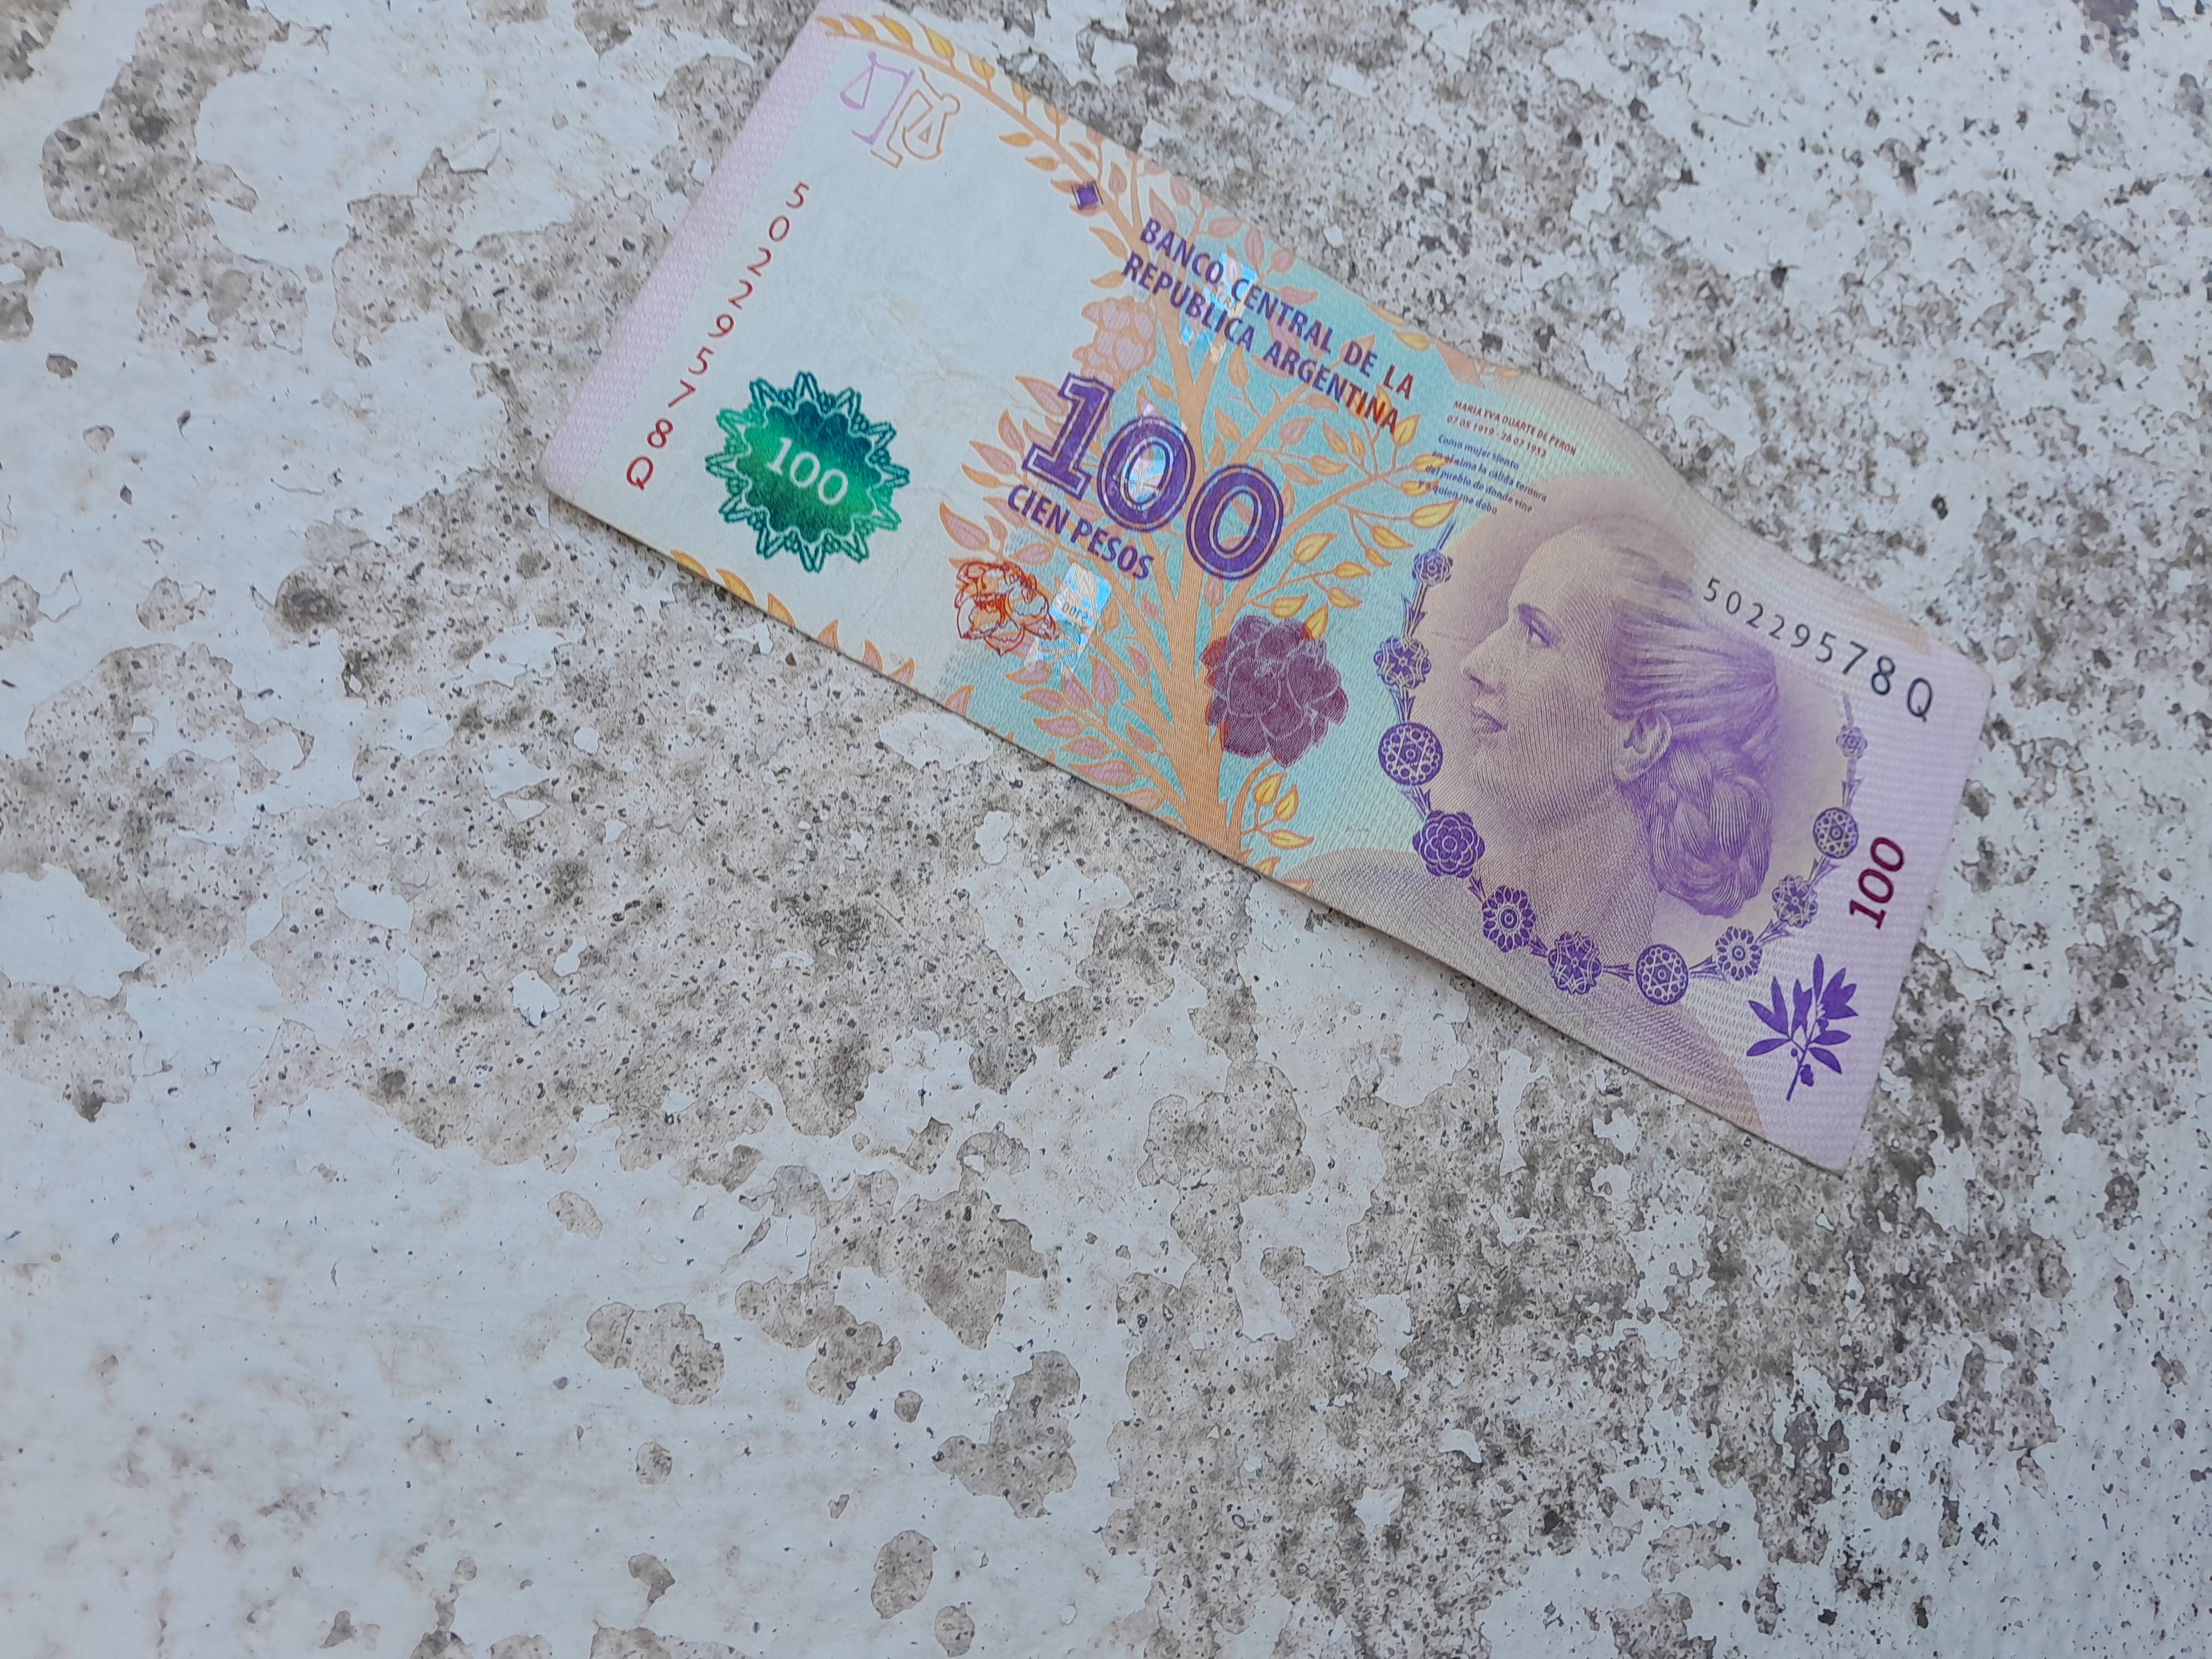
Denominación: 100